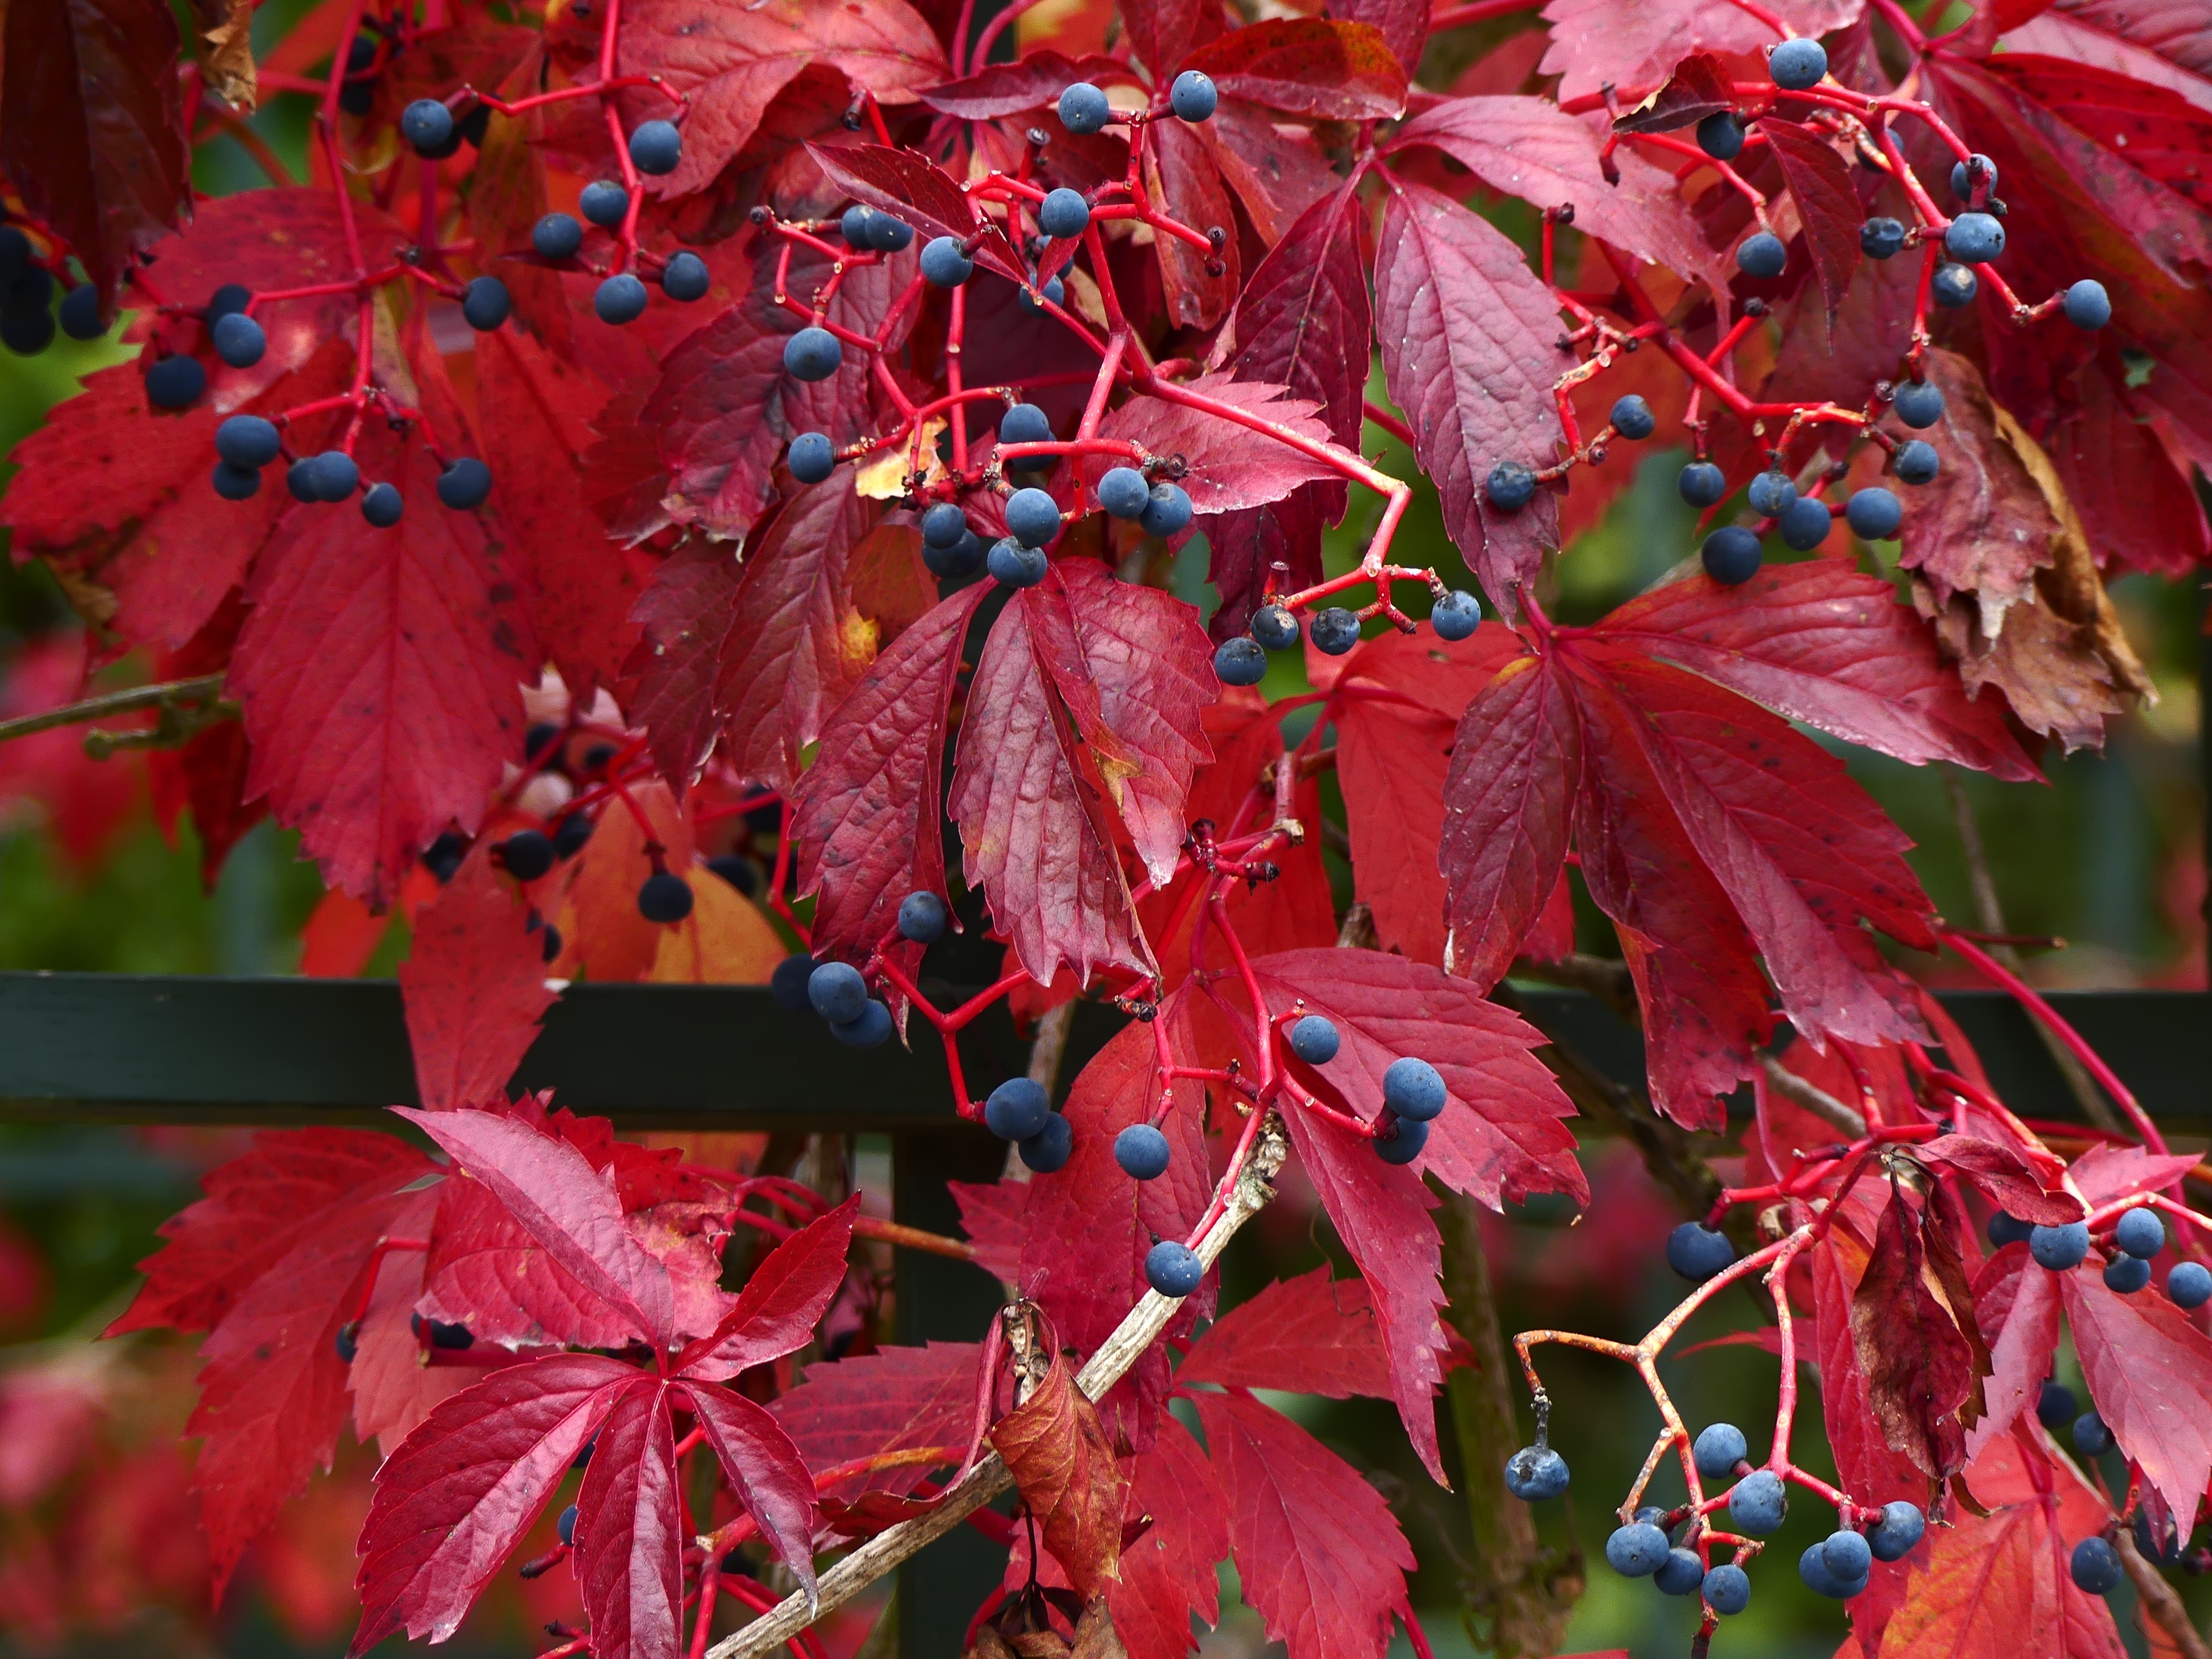
tree, branch, plant, leaf, flower, red, autumn, botany, flora, season, maple tree, maple leaf, berries, shrub, autumn flowers, flowering plant, woody plant, land plant